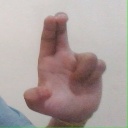
अक्षर: आ